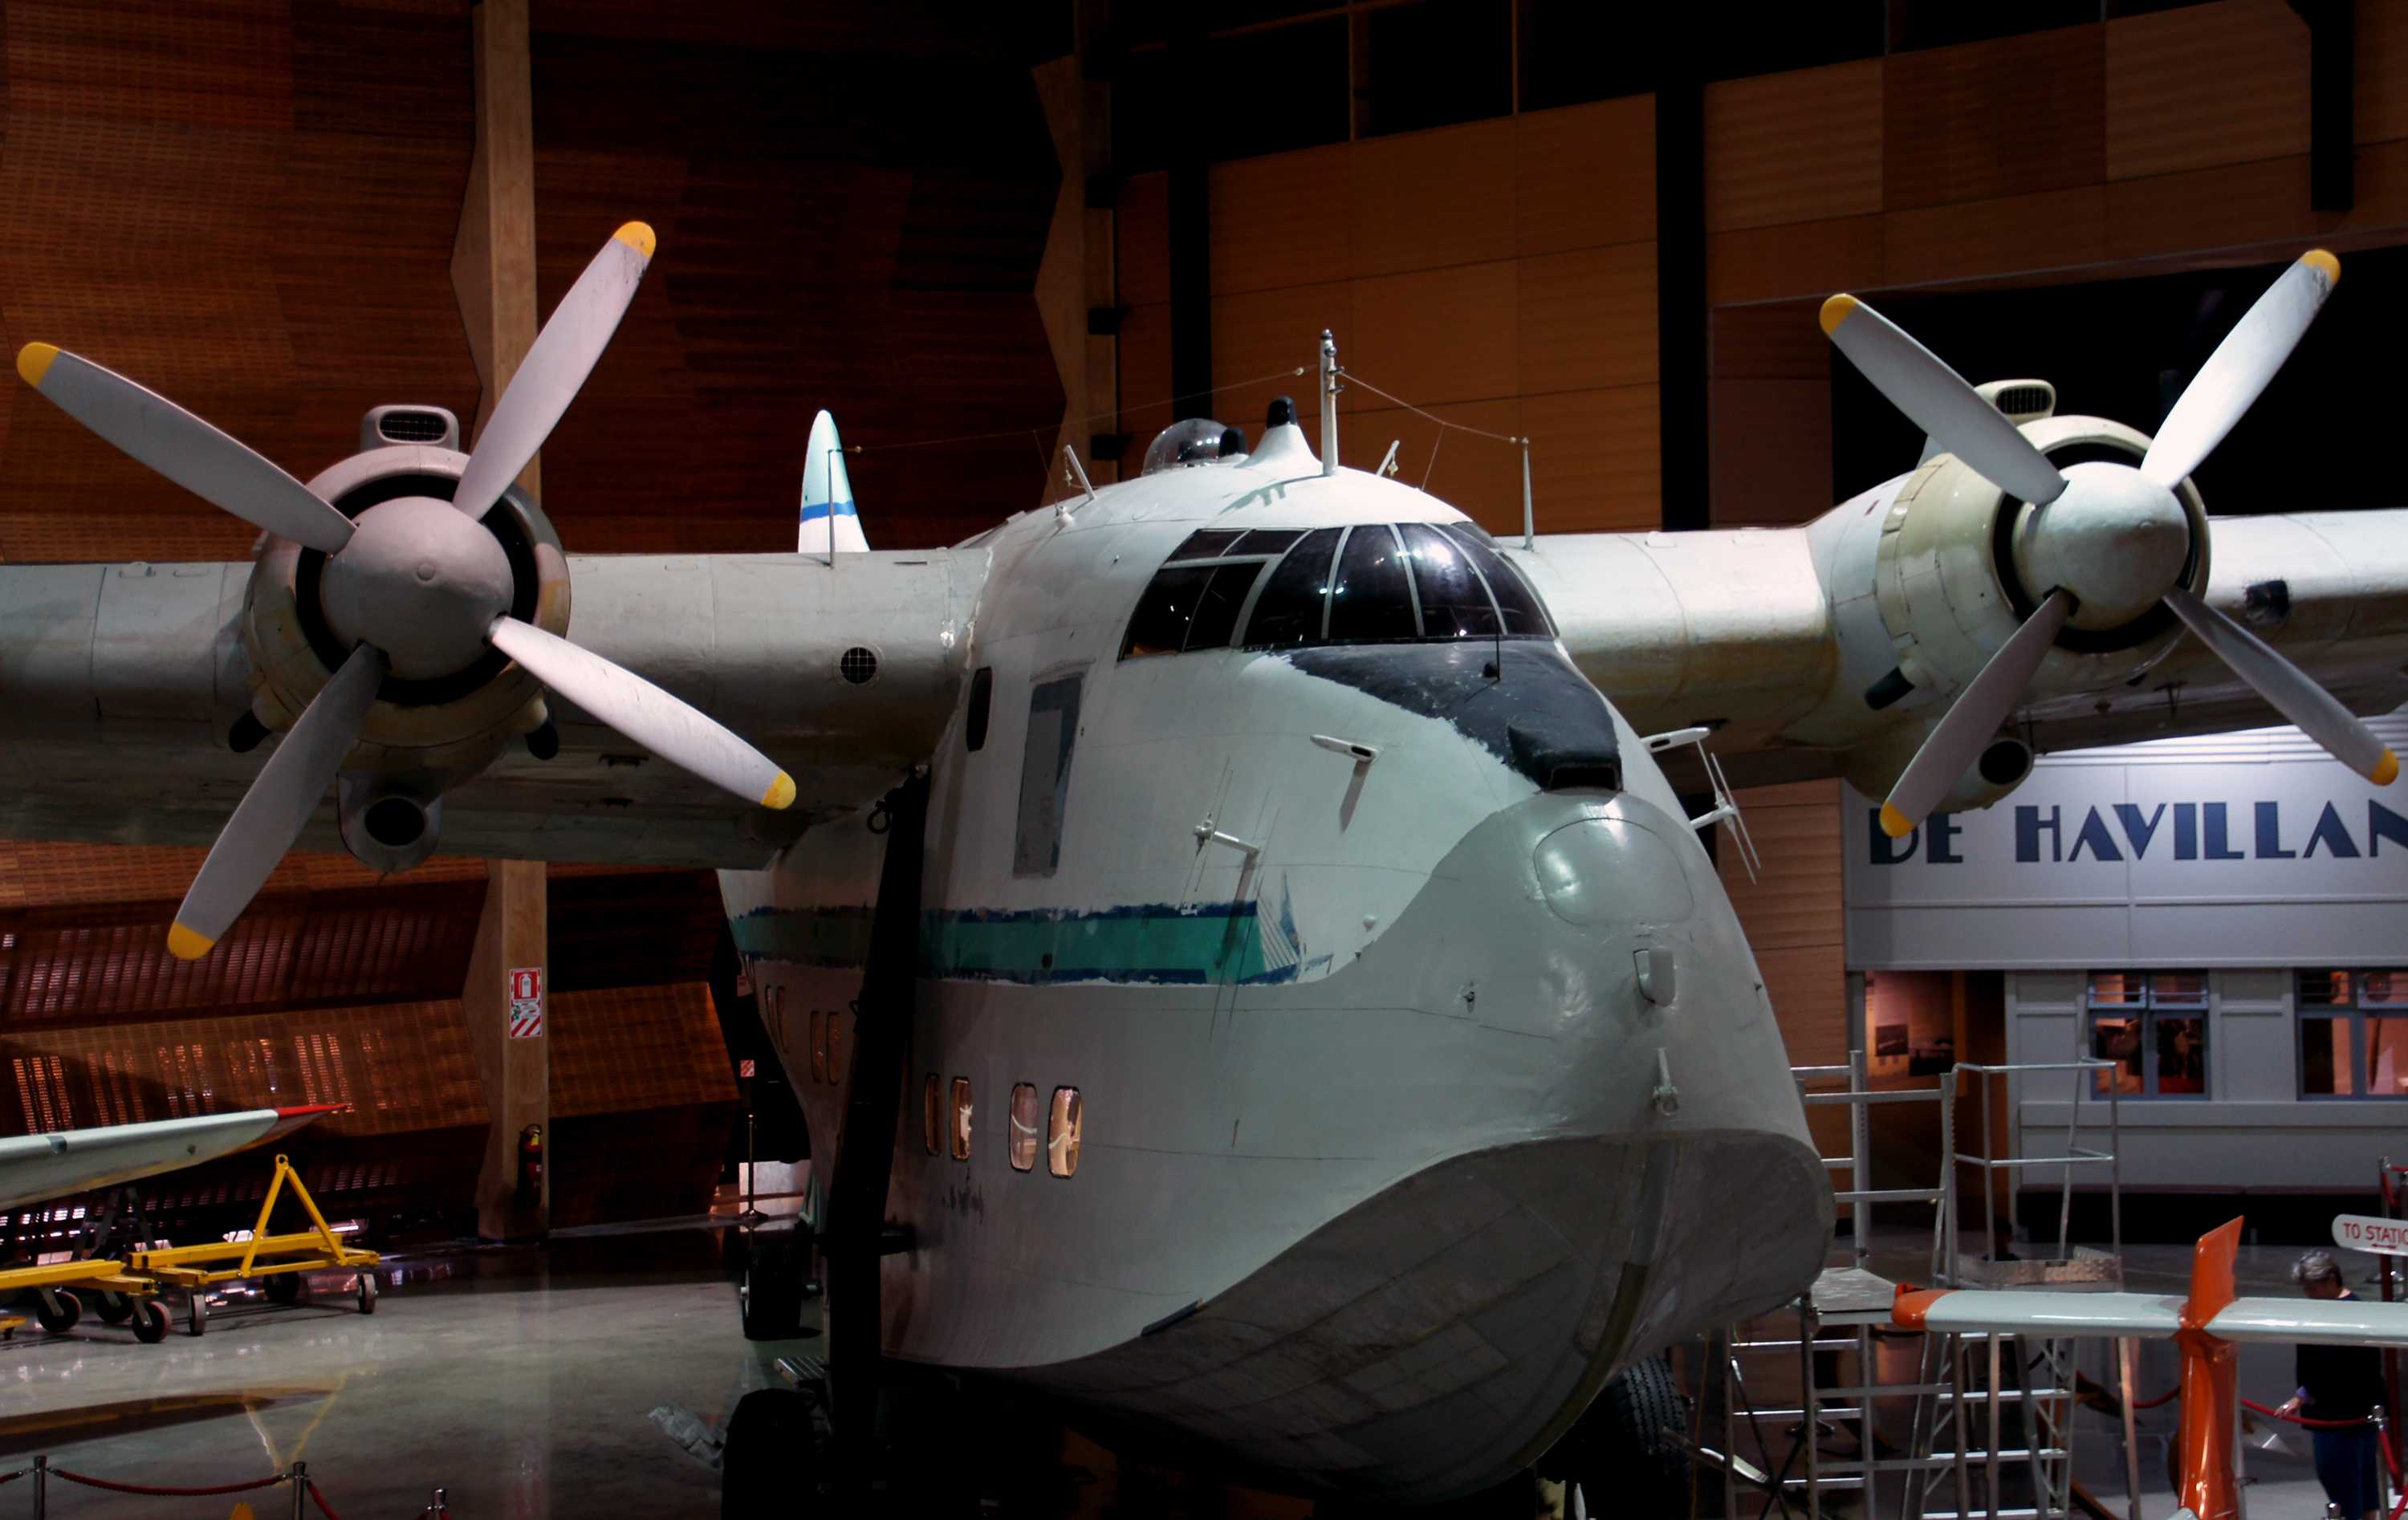
airplane, aircraft, military, vehicle, aviation, space, airliner, tourist attraction, aircraftdisplays, motatauckland, flyingboat, solentflyingboat, screenshot, air force, military aircraft, atmosphere of earth, aerospace engineering, aircraft engine